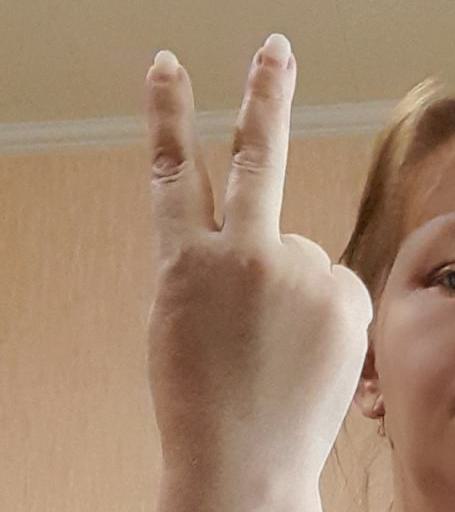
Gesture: peace_inverted